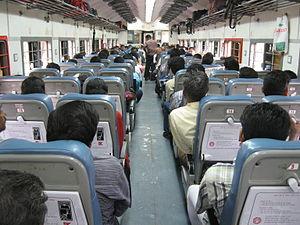
Dans le domaine des chemins de fer, une voiture voyageurs est une voiture de chemin de fer spécialement conçue pour le transport de passagers en position assise.